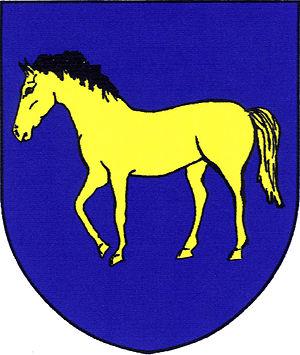
Borač est une commune du district de Brno-Campagne, dans la région de Moravie-du-Sud, en République tchèque. Sa population s'élevait à 349 habitants en 2019.